Herbert Ratner

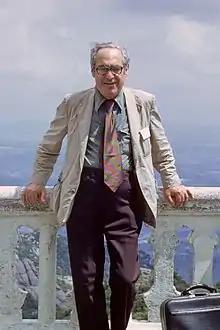
Ratner at Montserrat in June 1974

Herbert Spencer Ratner (also Herbert Albert Ratner) (May 23, 1907 – December 6, 1997), was an American physician. He taught and wrote on the philosophy and history of medicine and was a popular lecturer on marriage and the family. Ratner was the director of public health for the community of Oak Park, Illinois, for twenty-five years. An advocate of preventive family medicine based on natural norms, he was also a long-time proponent of informed medical consent, and played a pivotal role in the polio vaccine controversy beginning in 1955. For more than twenty-nine years Ratner was editor of "Child and Family Quarterly", a paramedical journal which ran articles on the Hippocratic Oath, infant development, women’s health, and other topics related to family health.